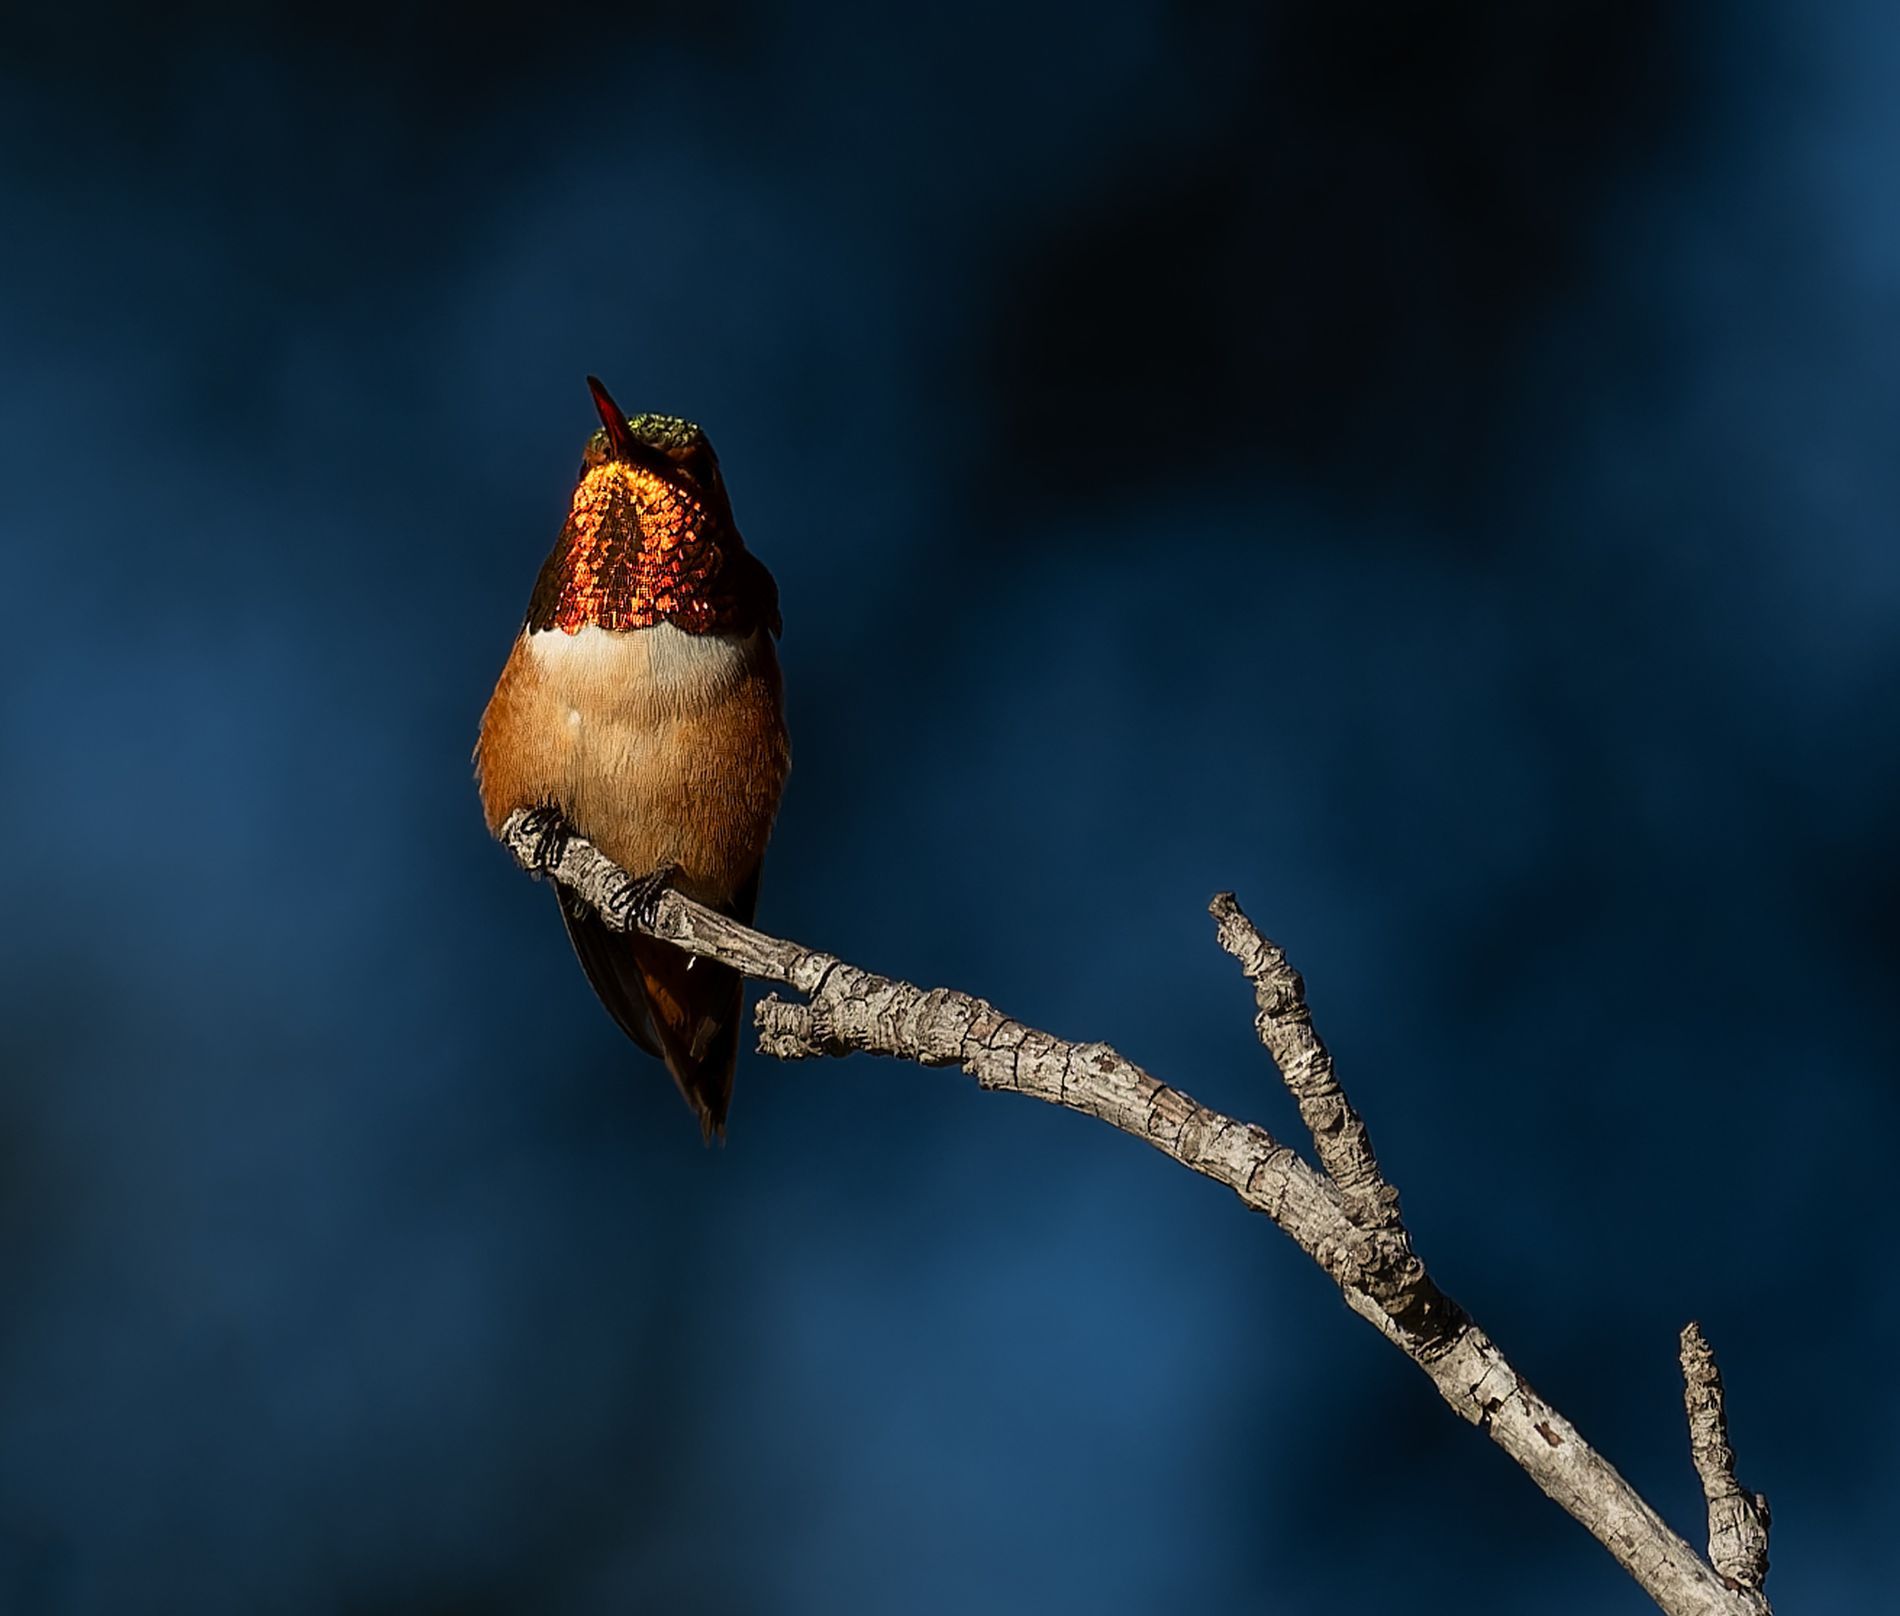
Lonely Hummingbird
A hummingbird with yellow and orange feathers stands on a bare tree branch in the foreground, and a dark sky is behind it in the background.
A close-up shot taken from a low angle, focusing on a hummingbird with red and orange feathers, stands alone on a bare tree branch, which gives us more contrast and details of it, and the background is a soft, blurred, dark sky, creating a calm mood
Labels: Animal, Beak, Bird, Hummingbird, Bee Eater, Finch, Tree Branch, Blurred Background